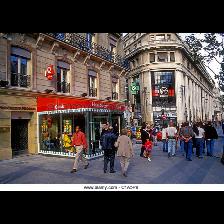
Label: Human